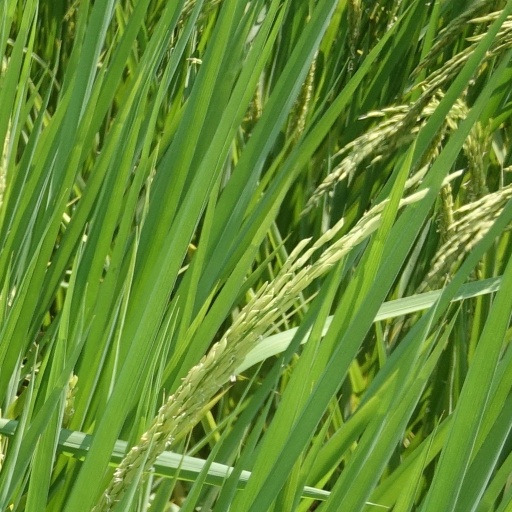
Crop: rice